Aglyptodactylus madagascariensis

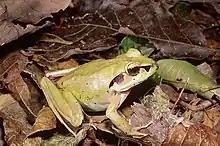
Unknown location

Aglyptodactylus madagascariensis is a species of frog in the family Mantellidae known commonly as the Madagascar jumping frog. It is endemic to Madagascar, where it has a wide distribution across the eastern side of the island. "A. madagascariensis" is a complex of various species which occur in different elevational ranges and different areas of Eastern Madagascar.